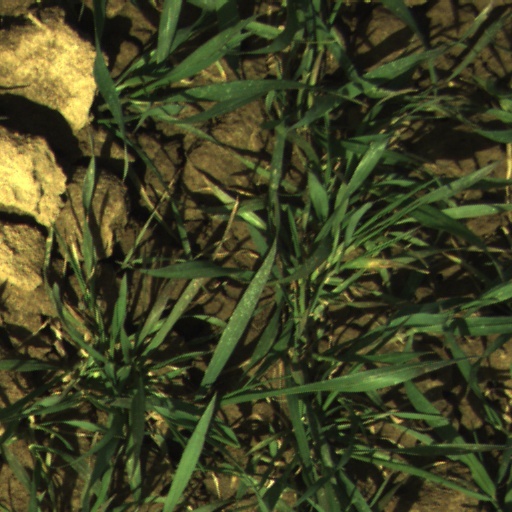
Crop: wheat